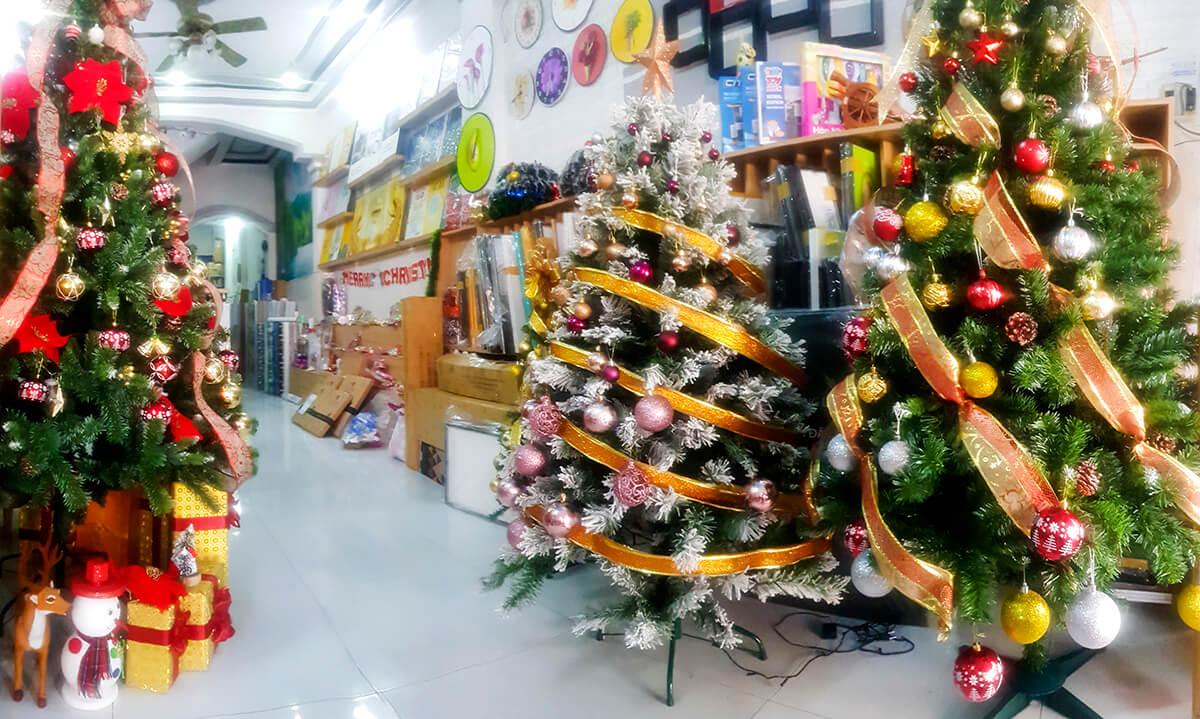
ở trong căn phòng có một vài cây thông noel